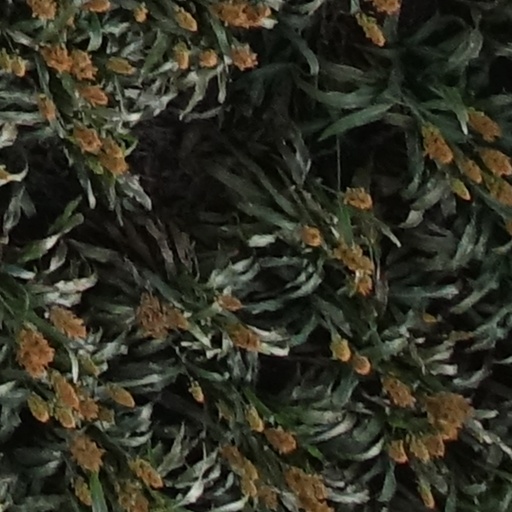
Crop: sorghum